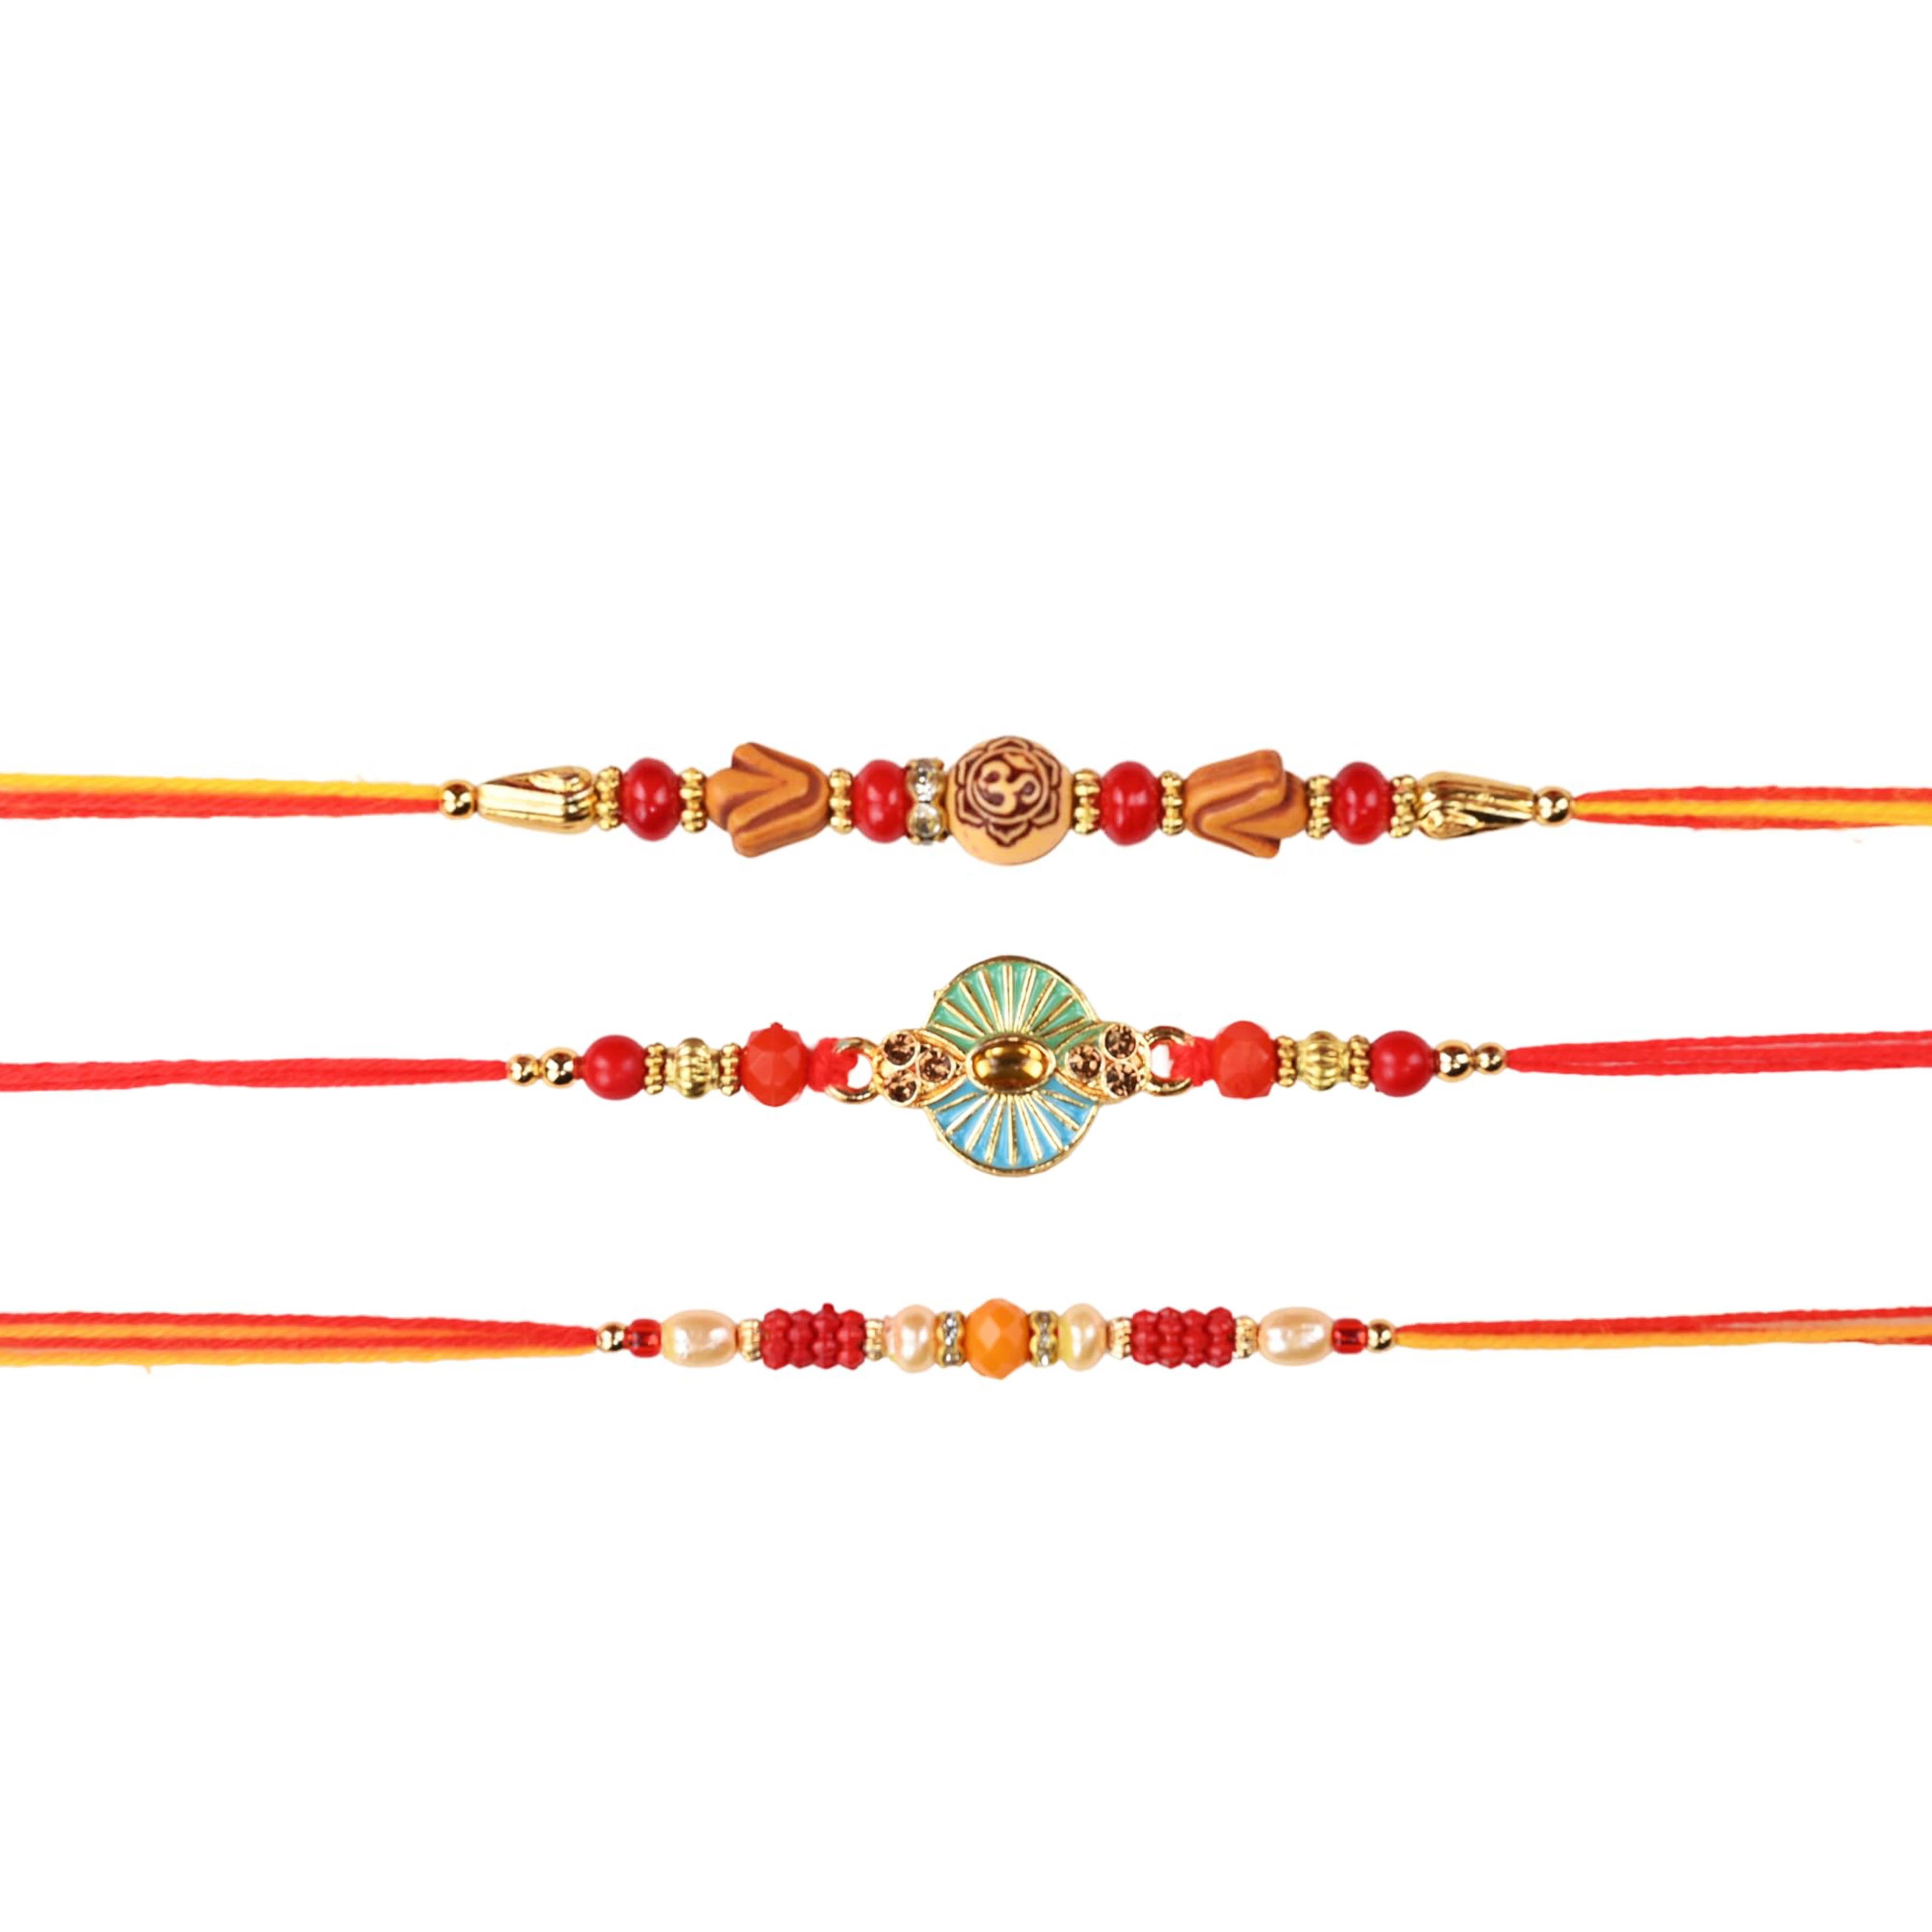
The Stone Aisle Exquisite Designer Set of 3 Rakhis for Raksha Bandhan - Perfect Blend of Tradition and Modernity
Type: Rakhis
Brand: The Stone Aisle
Price: Rs. 169
Celebrate the sacred bond of Raksha Bandhan with our Set of 3 Exquisite Rakhis. Each Rakhi in this set is uniquely designed to blend tradition with modernity, making it a perfect choice for brothers of all ages. Crafted with high-quality materials, these Rakhis are not only beautiful but also durable and comfortable to wear. Gift your brothers these thoughtfully designed Rakhis and make this Raksha Bandhan truly memorable.Celebrate the sacred bond of Raksha Bandhan with our Set of 3 Exquisite Rakhis. Each Rakhi in this set is uniquely designed to blend tradition with modernity, making it a perfect choice for brothers of all ages. Crafted with high-quality materials, these Rakhis are not only beautiful but also durable and comfortable to wear. Gift your brothers these thoughtfully designed Rakhis and make this Raksha Bandhan truly memorable.Celebrate the sacred bond of Raksha Bandhan with our Set of 3 Exquisite Rakhis. Each Rakhi in this set is uniquely designed to blend tradition with modernity, making it a perfect choice for brothers of all ages. Crafted with high-quality materials, these Rakhis are not only beautiful but also durable and comfortable to wear. Gift your brothers these thoughtfully designed Rakhis and make this Raksha Bandhan truly memorable.Celebrate the sacred bond of Raksha Bandhan with our Set of 3 Exquisite Rakhis. Each Rakhi in this set is uniquely designed to blend tradition with modernity, making it a perfect choice for brothers of all ages. Crafted with high-quality materials, these Rakhis are not only beautiful but also durable and comfortable to wear. Gift your brothers these thoughtfully designed Rakhis and make this Raksha Bandhan truly memorable. Celebrate the sacred bond of Raksha Bandhan with our Set of 3 Exquisite Rakhis. Each Rakhi in this set is uniquely designed to blend tradition with modernity, making it a perfect choice for brothers of all ages. Crafted with high-quality materials, these Rakhis are not only beautiful but also durable and comfortable to wear. Gift your brothers these thoughtfully designed Rakhis and make this Raksha Bandhan truly memorable.
Features: Premium Quality: Each Rakhi is crafted with high-quality materials ensuring durability and comfort.,Unique Designs: Includes a variety of designs featuring pearls, eco-friendly materials.,Perfect Gift: Comes beautifully packed, making it an ideal gift for your brothers on Raksha Bandhan.,Versatile Use: Suitable for all ages, from kids to adults, and complements both traditional and modern attire.,Comfortable Wear: Soft thread that ensures all-day comfort.